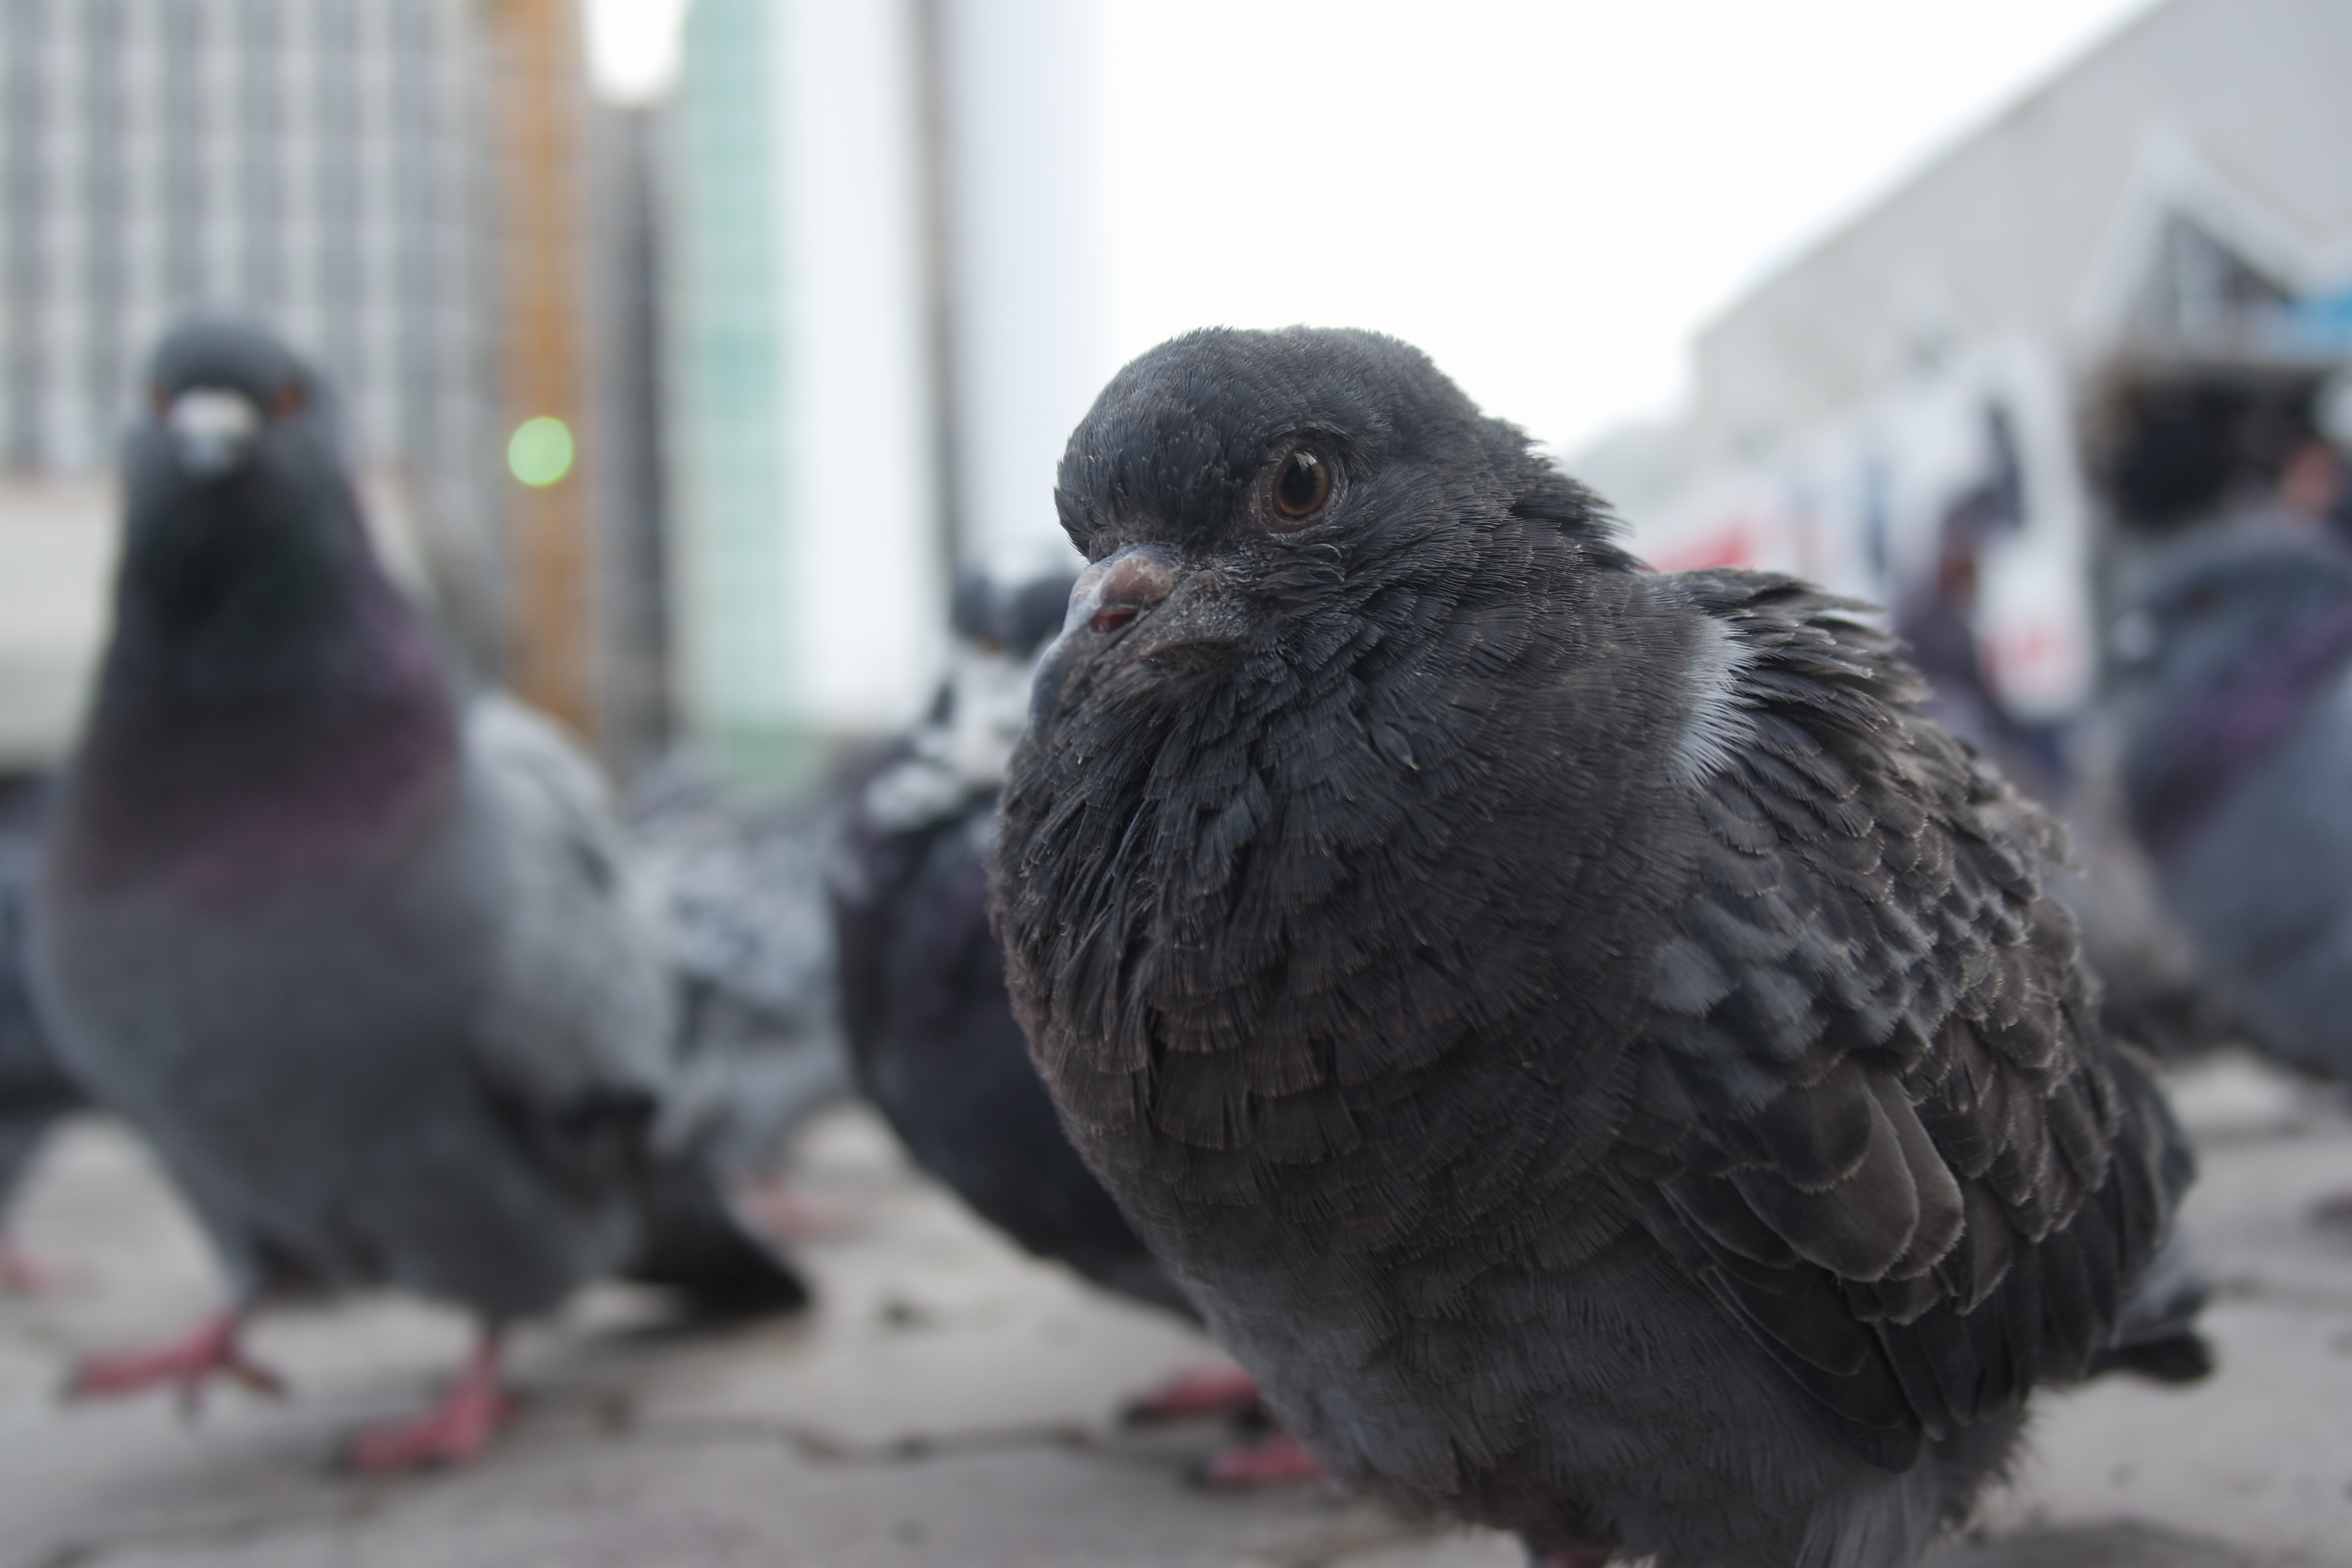
bird, beak, fauna, vertebrate, perching bird, pigeons and doves